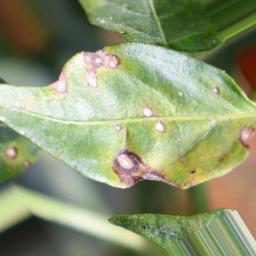
Label: cercospora